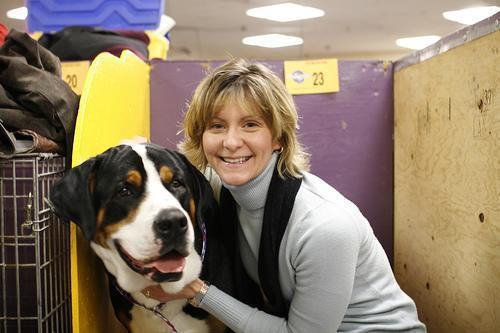
Greater_Swiss_Mountain_dog